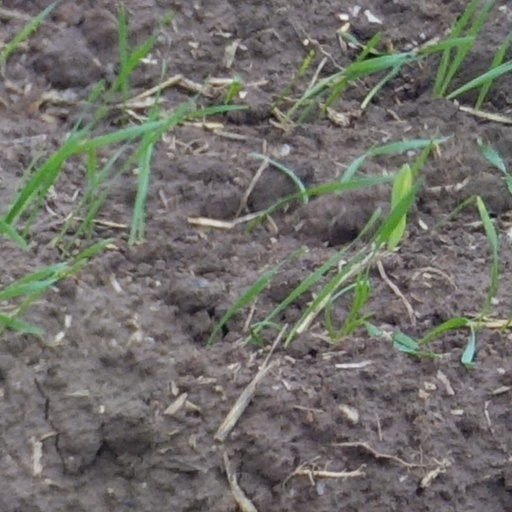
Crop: wheat